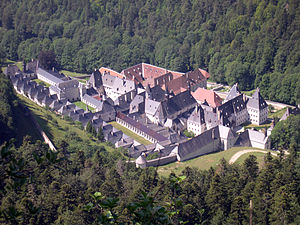
Karteuserordenen
Klosteret de la Grande Chartreuse
Karteuserordenen er en romersk-katolsk-orden, der rummer såvel nonner som munke. De aflægger såvel de almindelige klosterløfter, som løfte om total isolation fra verden.